Wilmslow Road

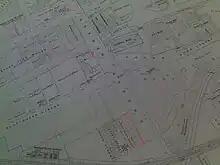
1849 Map of Oxford Street (Whitworth Street was built 50 years later replacing Bond Street and Whitworth Street West follows the line of Gloucester Street)

Wilmslow Road, Oxford Road and Oxford Street are part of an 18th-century route from Manchester to Oxford, and from there to Southampton, which can be traced on modern maps by locating roads which are called (or used to be called) the A34. Wilmslow Road was designated the A34 until 1967. Many sections of the route have been re-designated when motorways and bypasses took the A34 away from its original route and they took names such as the A3400 and A44. The ancient route goes via Cheadle, Cheadle Hulme, Wilmslow, Congleton, Newcastle-under-Lyme, Stafford, Birmingham, Stratford-upon-Avon and Woodstock.